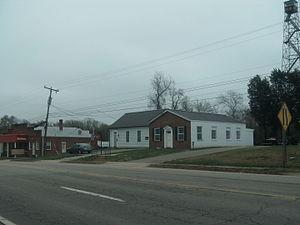
La census-designated place américaine de Cumberland est le siège du comté de Cumberland, dans l’État de Virginie. Lors du recensement de 2010, sa population s’élevait à 393 habitants.